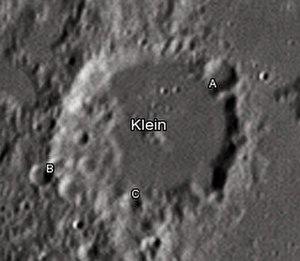
Klein est un cratère lunaire situé sur le bord ouest du cratère Albategnius.